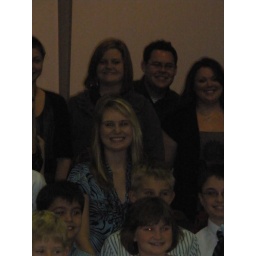
im the one in the blue shirt XD